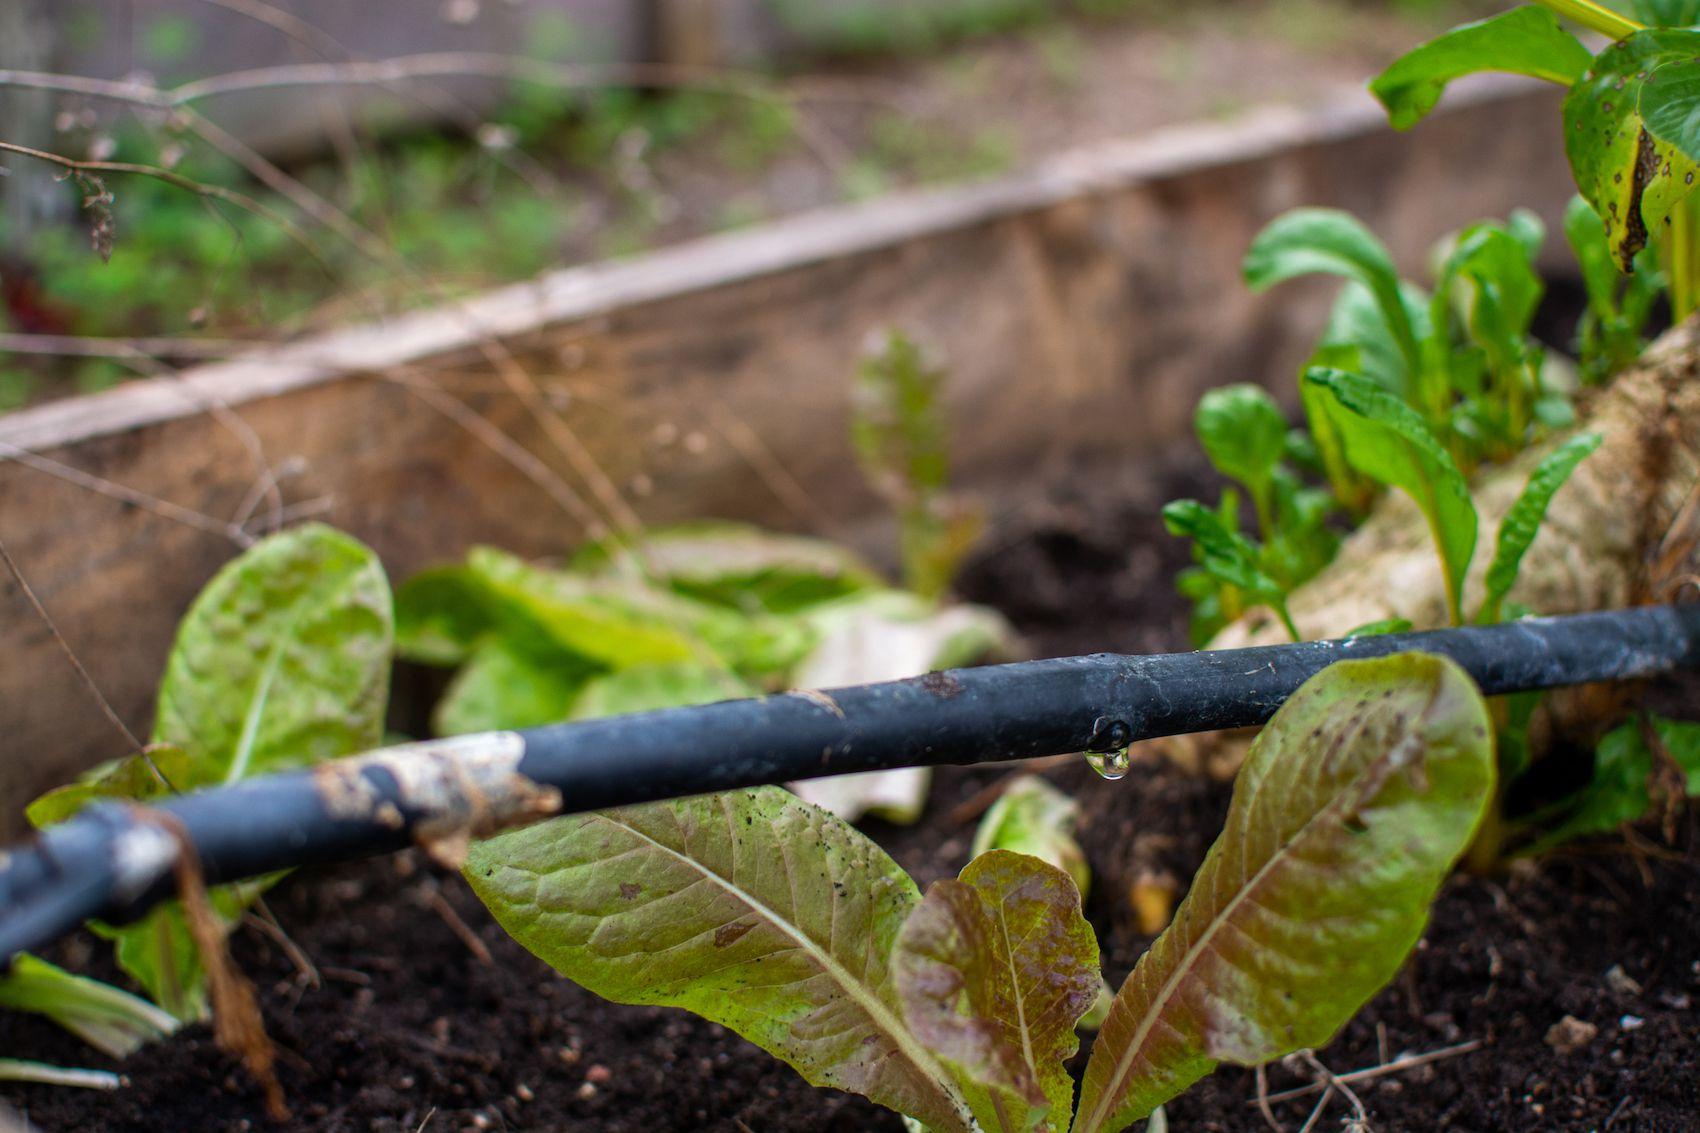
Mimea midogo ya mboga,yako kwenye udongo wenye unyevu nyevu ndani ya kitanda cha bustani.
Bomba jeusi la umwagiliaji wa matone liko mbele likiwa na tone la maji linaning'inia.
Majani ya mimea yana rangi ya kijani na kidogo ya kahawia.
Nyuma,mimea mingine na udongo vinaonekana.